Impalement

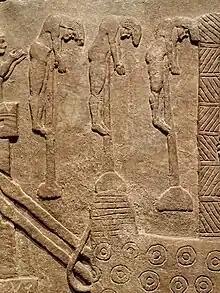
Palace at Kalhu (Nimrud) of Assyrian King Tiglath-Pileser III (720-741 BC): impalement during assault on a town

A slightly variant way of executing people by means of impalement was to force an iron meat hook beneath a person's ribs and hang him up to die slowly. This technique was in 18th-century Ottoman-controlled Bosnia called the "cengela", but the practice is also attested in 1770s Dutch Suriname as a punishment meted out to rebellious slaves.